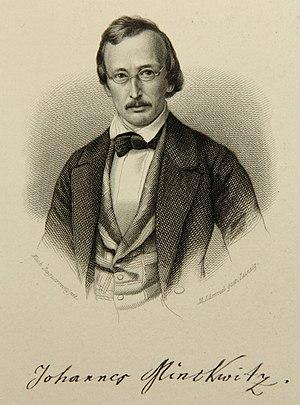
Johannes Minckwitz est un poète, traducteur et philologue allemand.